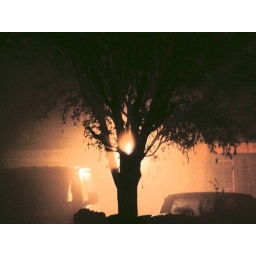
The evil tree in the house of the bakers, with added graininess.